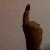
The image shows a hand gesture representing the number 1 in Indian Sign Language.